Transport in Mysore

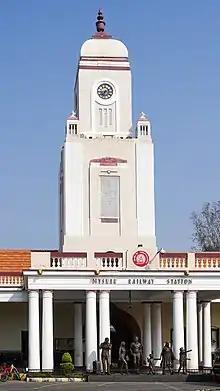
Mysore Junction

Intercity buses are handled by KSRTC. All the intercity buses are operated through the Rural Bus Stand which is the largest of its kind in Mysore. All kinds of services like Airavat, Rajahamsa, Ambari, Standard buses are available to almost every city in the state and some cities in the neighbouring states. There are buses every ten minutes to Bangalore.